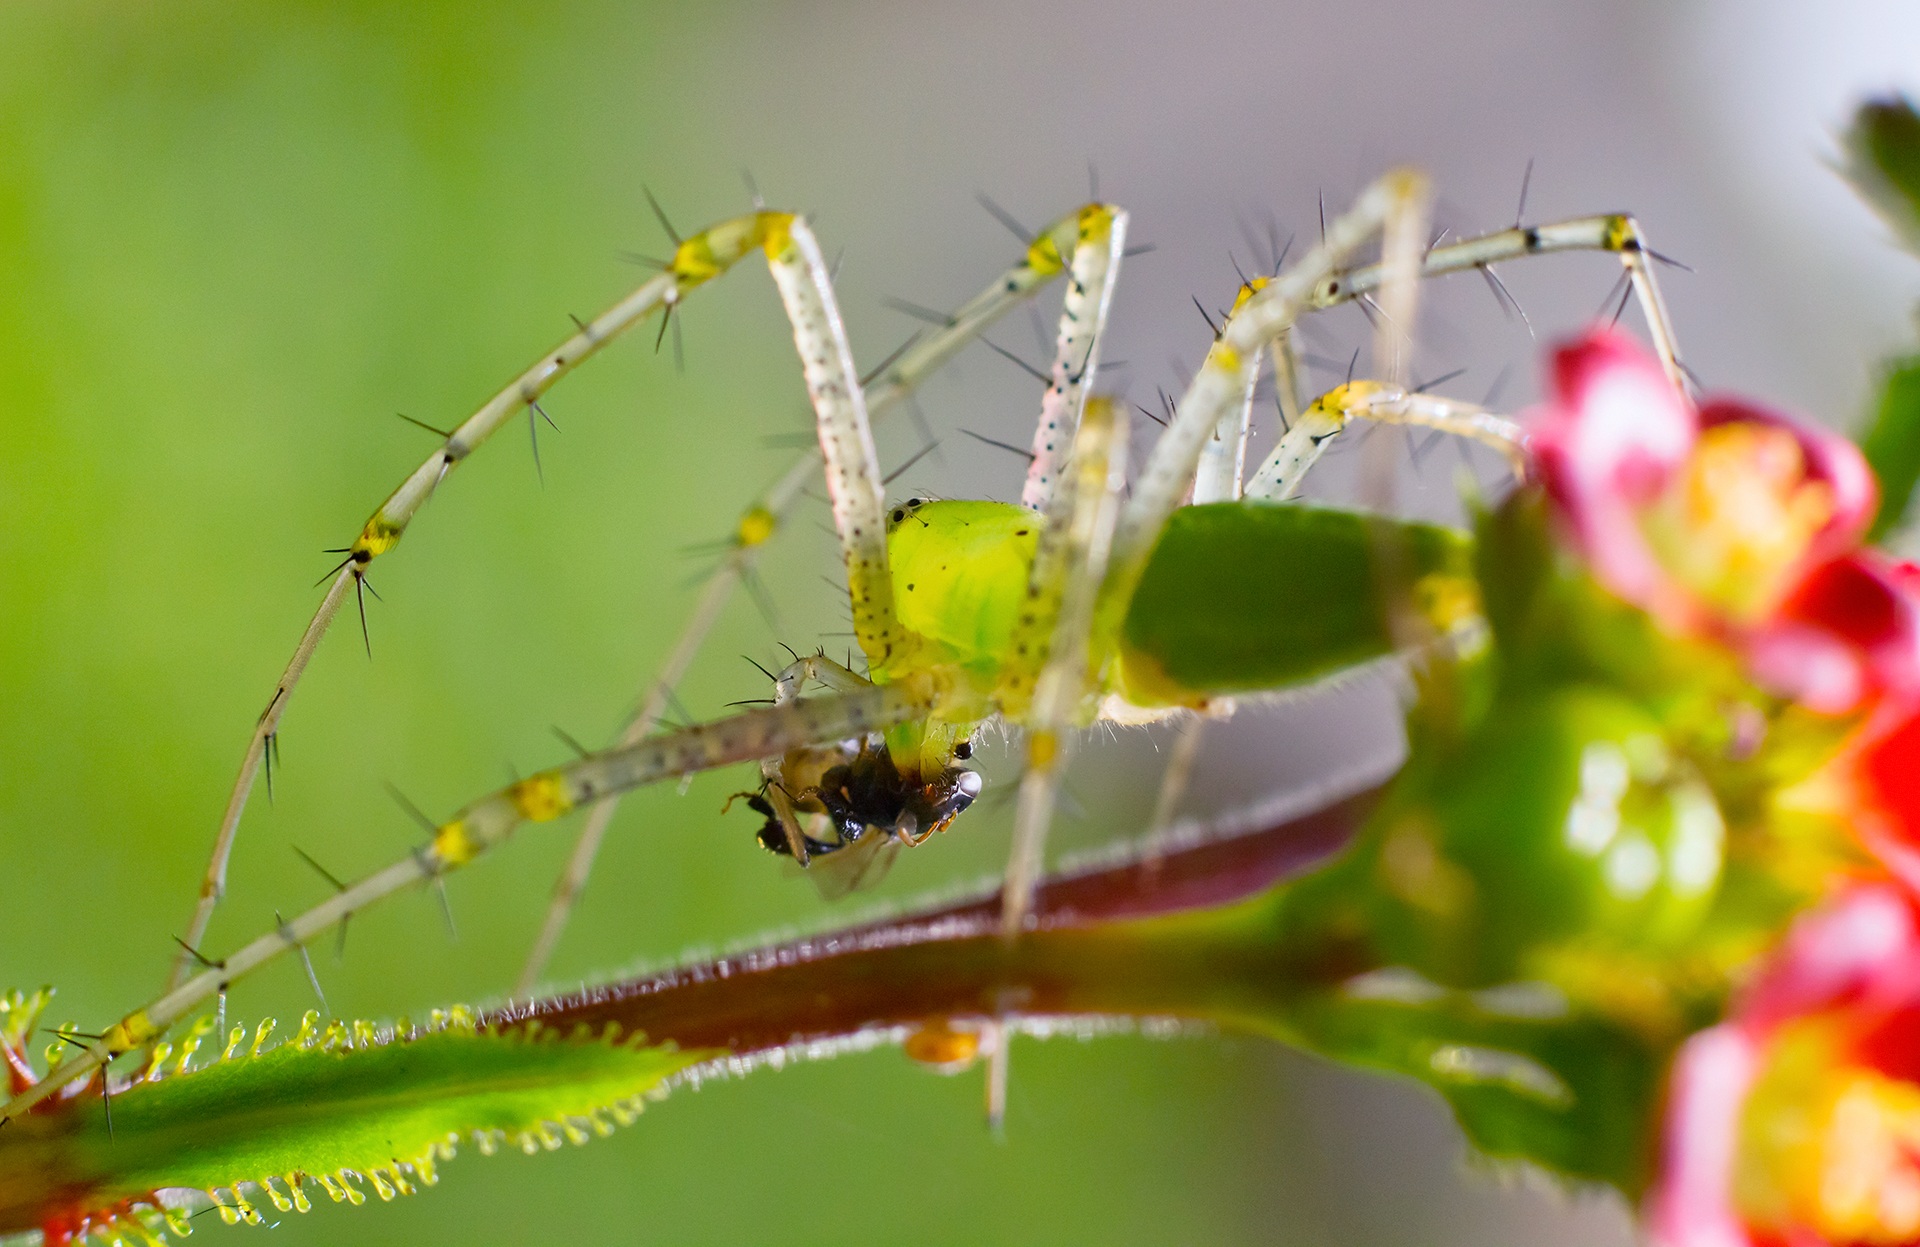
nature, branch, photography, leaf, flower, green, insect, botany, yellow, flora, fauna, invertebrate, close up, spider, india, nectar, macro photography, plant stem